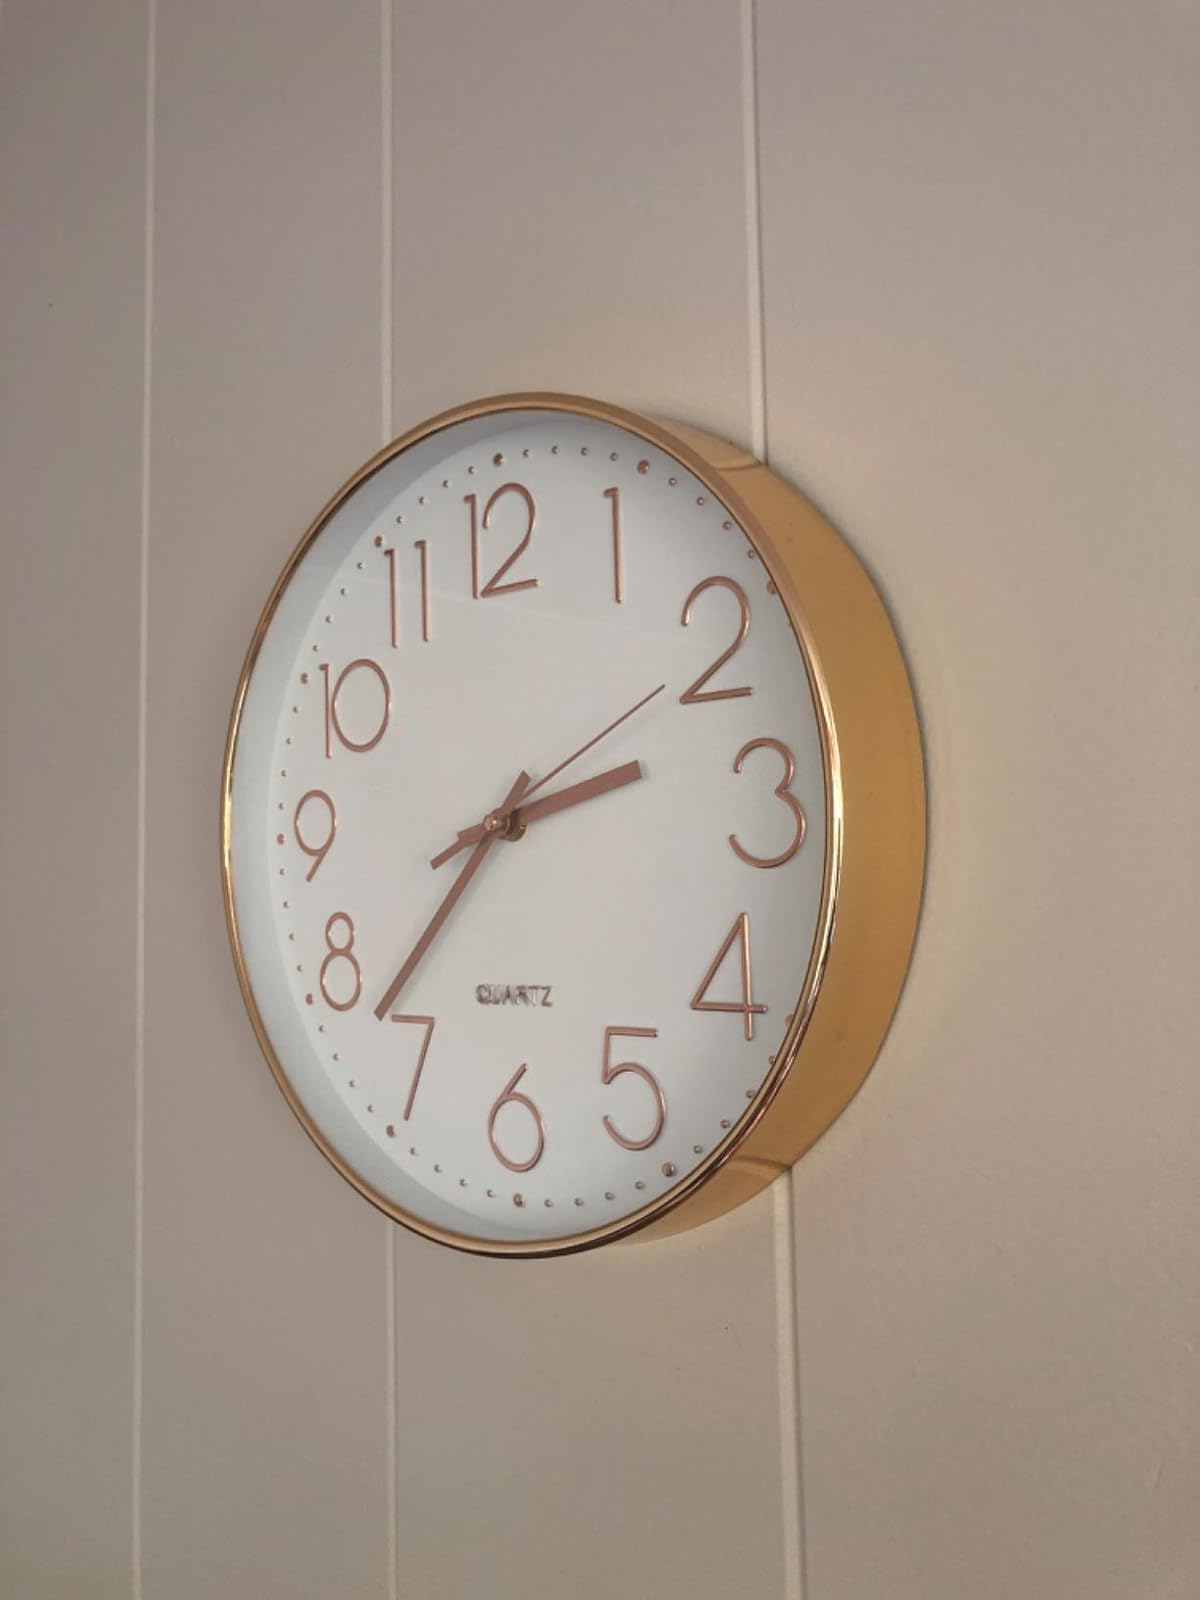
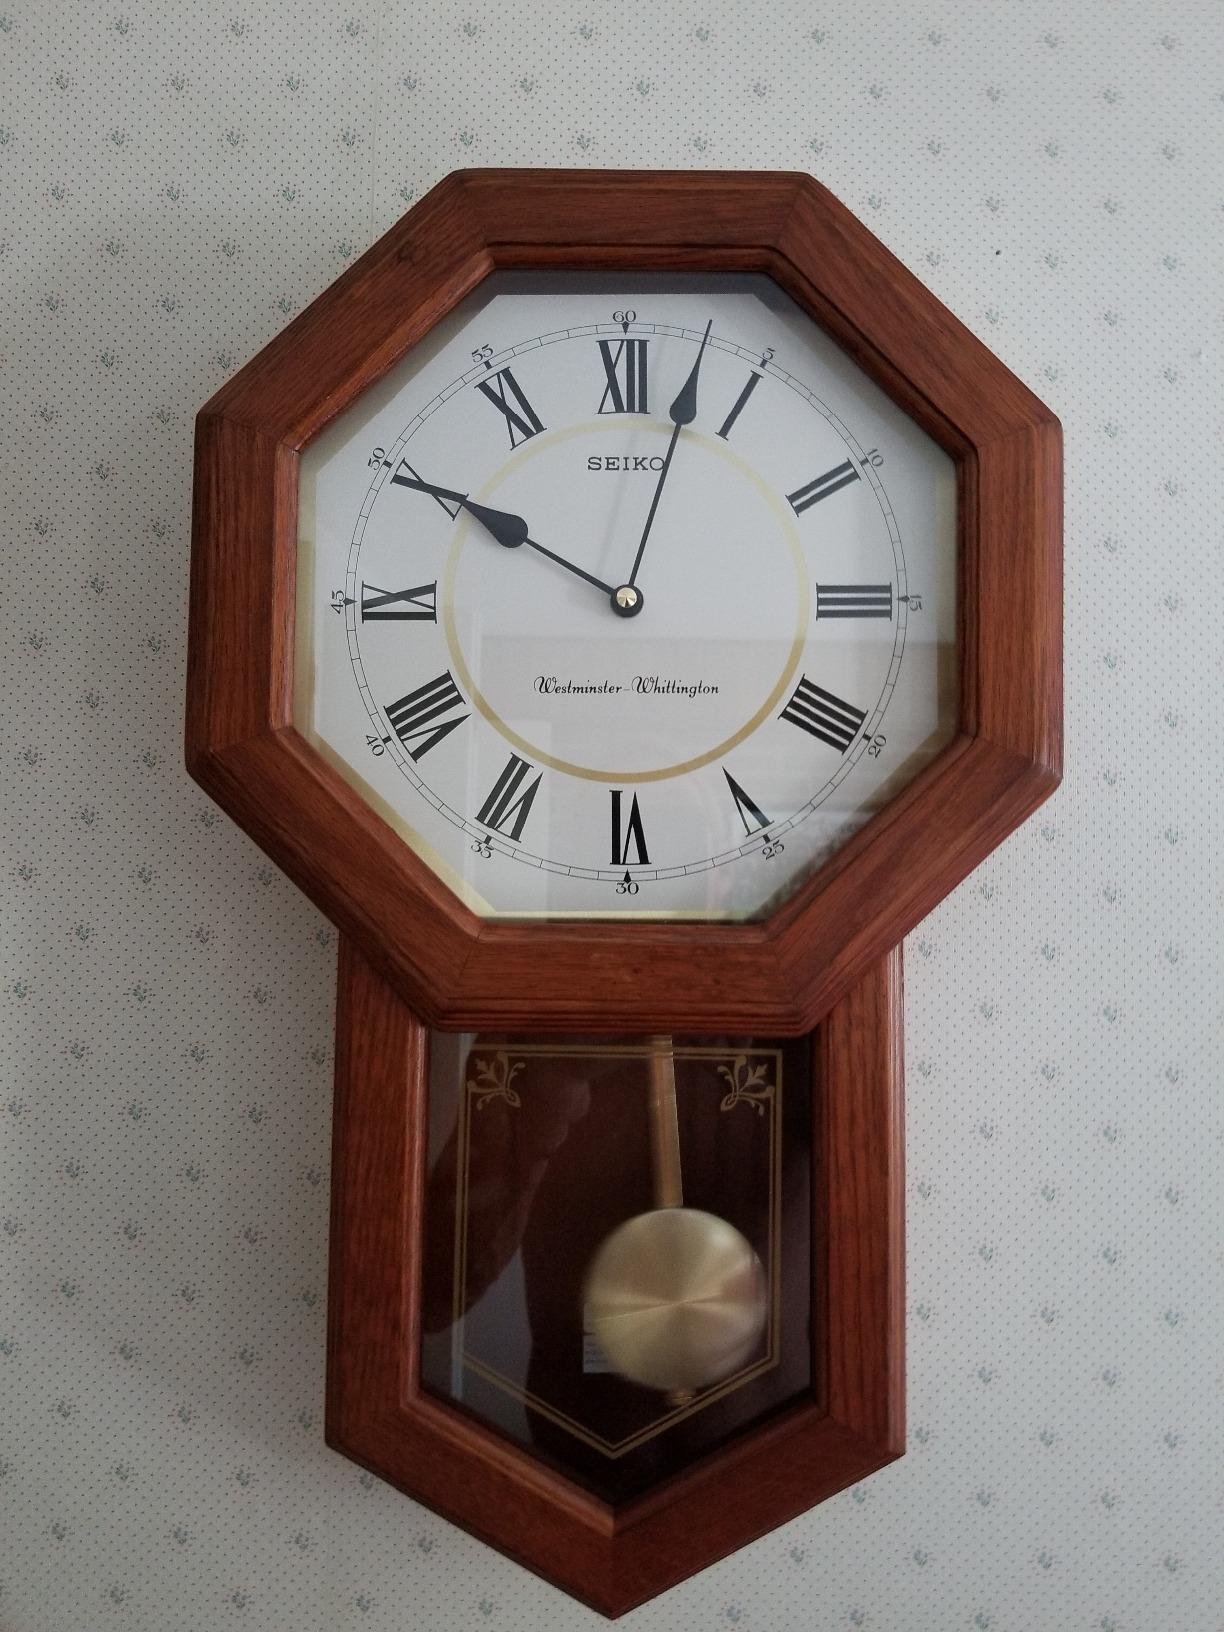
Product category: clock
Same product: no